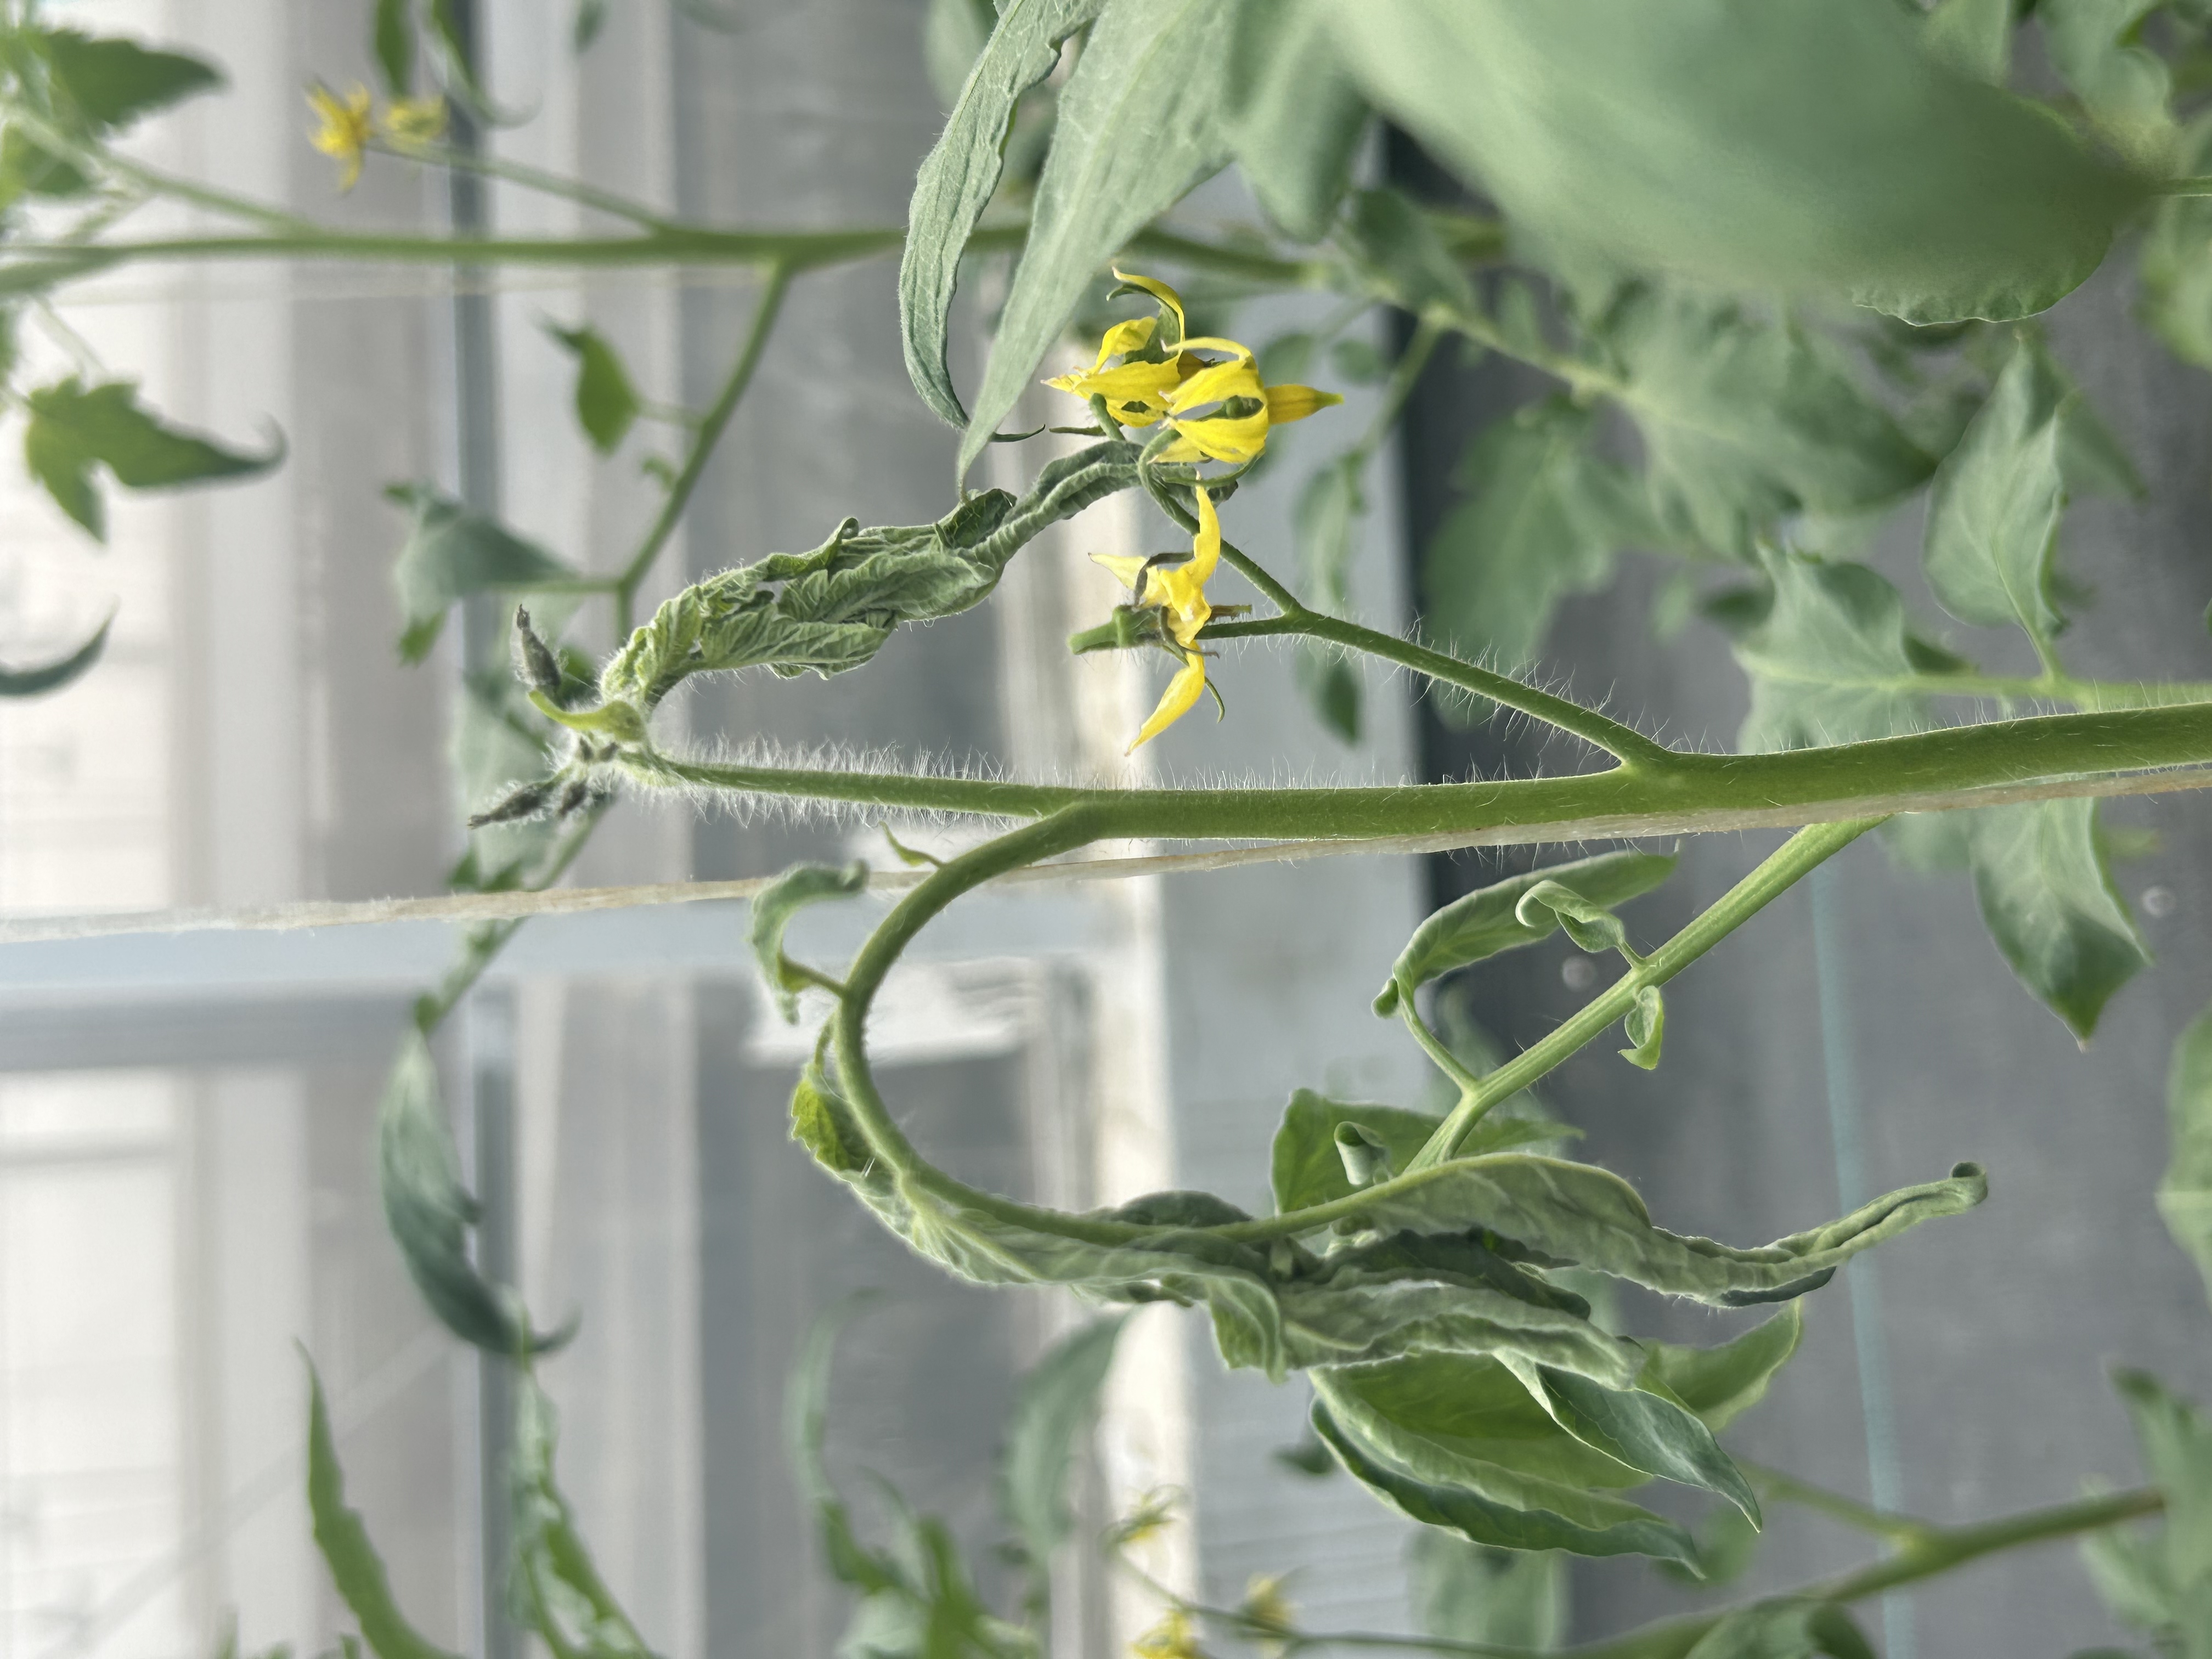
Disease: Wilt